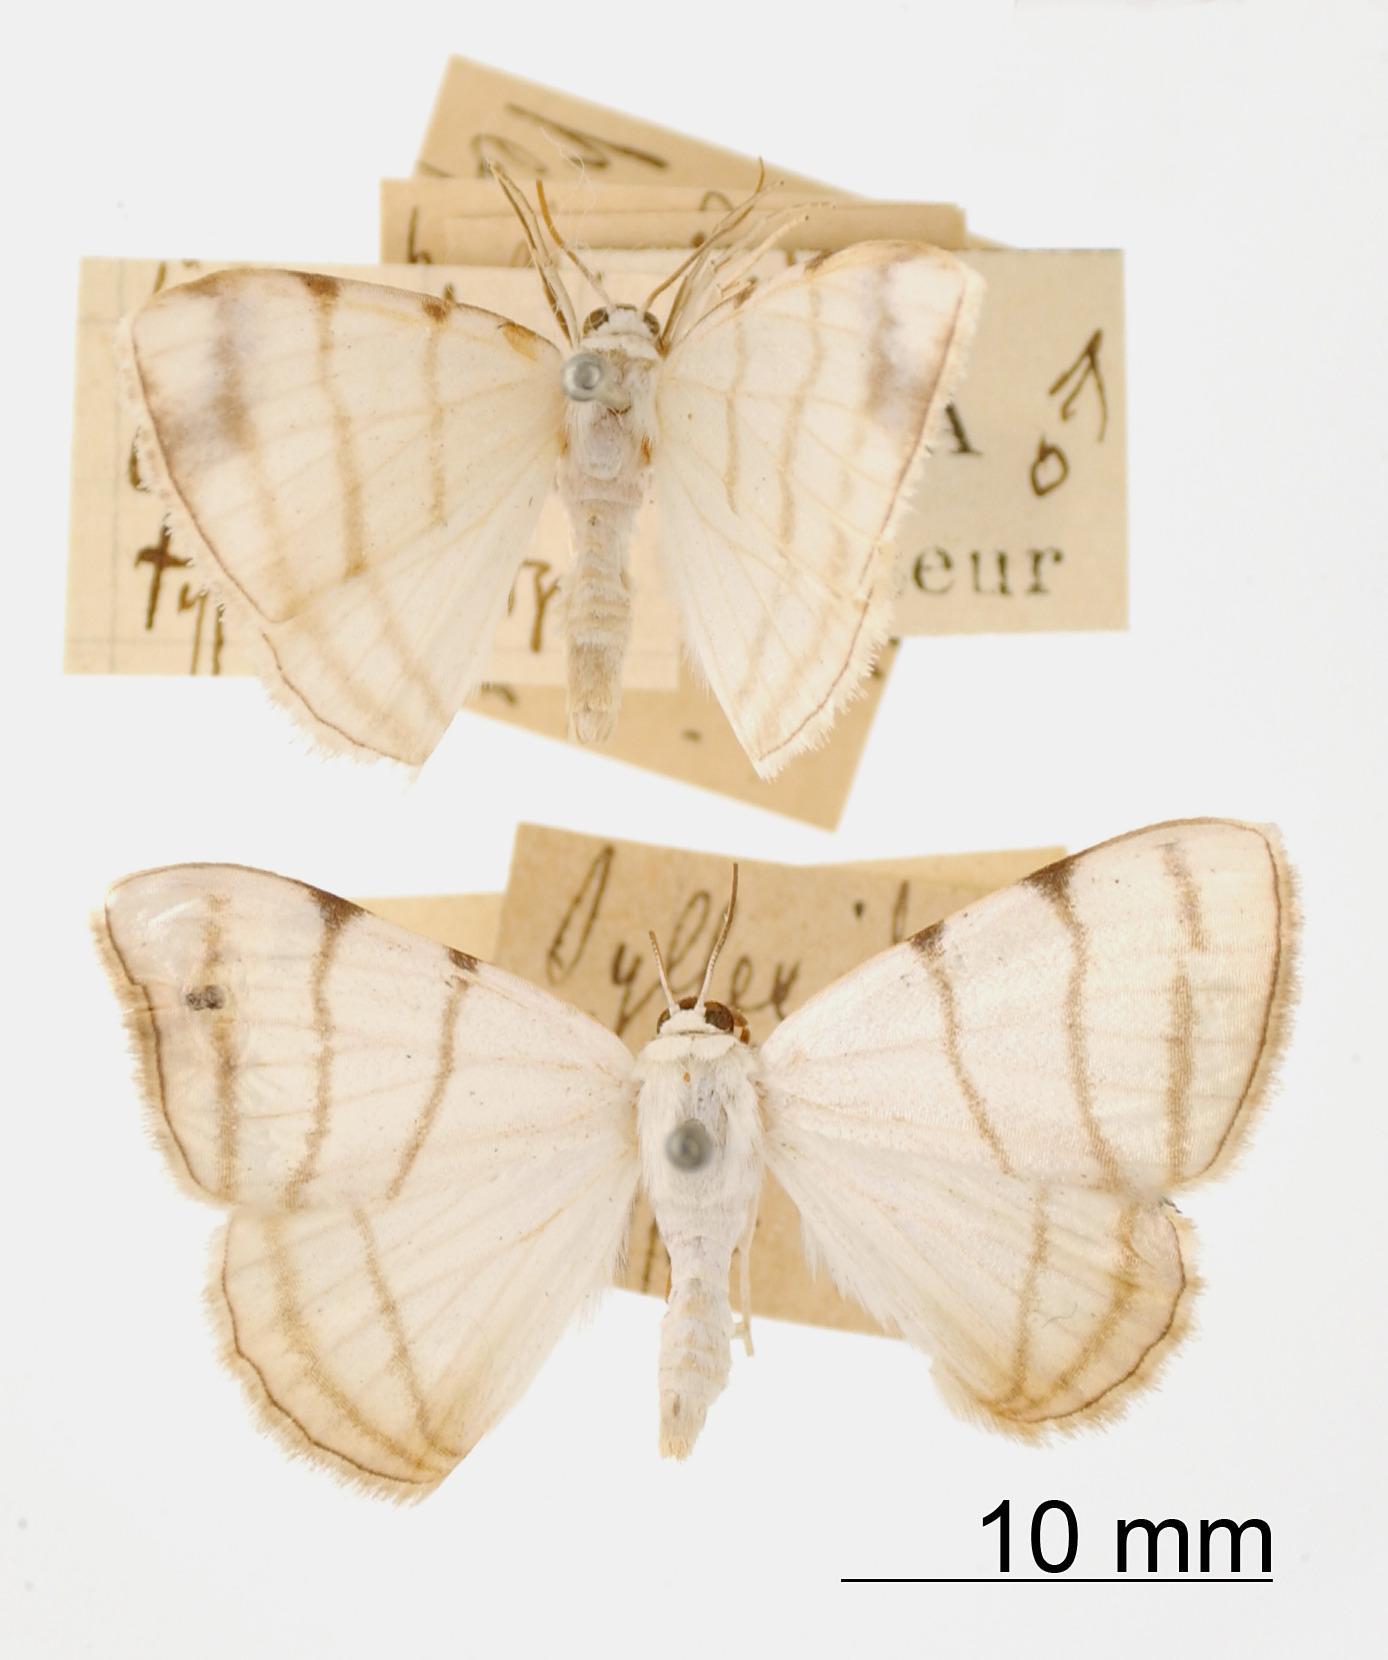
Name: Syllexis chartularia
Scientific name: Syllexis chartularia Dognin, 1892
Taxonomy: Animalia, Arthropoda, Insecta, Lepidoptera, Geometridae, Ennominae
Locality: Environs de Loja, Ecuador, Ecuador